Palatinate Forest

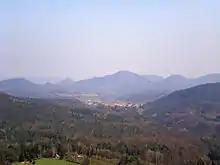
Typical Wasgau countryside with erosion surfaces and conical hills: view from the Lindelbrunn to the Rehberg (centre)

Weathering and erosion of the different rock strata of the Palatine Forest with their variable hardness have resulted in a low mountain landscape with a dense, deeply incised system of valleys and wide variety of hill shapes. The hard and resistant rocks of the Lower and Middle Bunter have produced a scarpland relief, whose cuestas characterize the landscape, especially in the north and east, whilst the southeastern part of the Palatinate Forest is dominated by rather isolated types of hill separated by erosion surfaces.